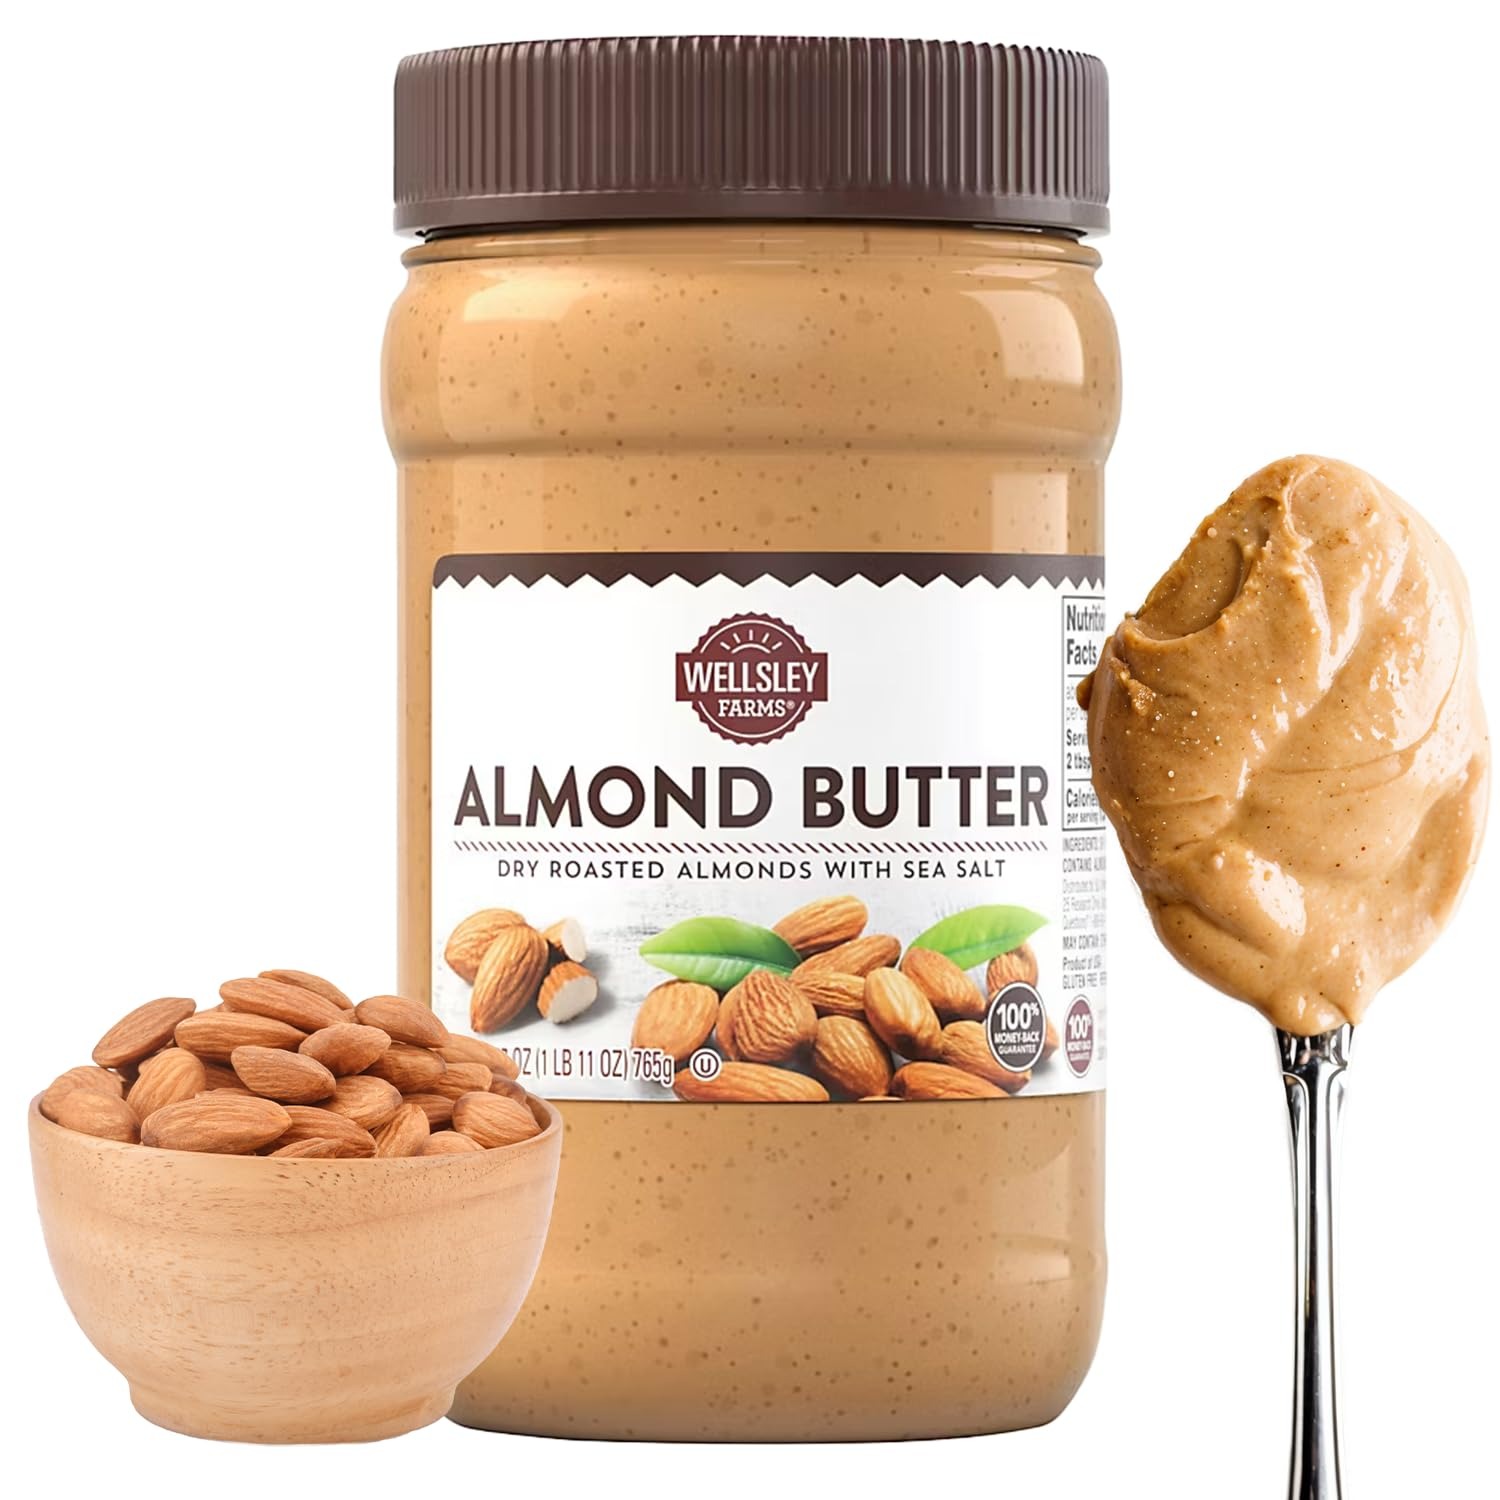
Item Name: Wellsley Farms Almond Butter with Sea Salt, 27 oz – Gluten-Free, Creamy & Smooth Texture, Made with Dry Roasted USA-Grown Almonds, Peanut-Free, High-Protein Spread for Toast, Smoothies & Baking
Bullet Point 1: Crafted with Premium USA-Grown Almonds: Wellsley Farms Almond Butter is made using handpicked, dry-roasted almonds sourced exclusively from trusted USA farms, ensuring exceptional quality in every jar; The almonds are carefully roasted to bring out their natural flavor and then blended into a smooth, creamy texture. Perfect for spreading on toast, mixing into smoothie bowls, or enhancing your favorite recipes, this almond butter offers unparalleled versatility in your kitchen
Bullet Point 2: Perfectly Balanced with a Touch of Sea Salt: A delicate sprinkle of sea salt elevates the naturally rich and nutty flavor of the almonds, creating a balanced and irresistible taste; This almond butter is versatile enough for a wide range of uses, from adding depth to savory dishes and baked goods to serving as a delicious topping for fresh fruits, crackers, or oatmeal; The balanced saltiness complements both sweet and savory pairings, making it an essential pantry staple
Bullet Point 3: Gluten-Free and Peanut-Free for Diverse Dietary Needs: Produced in a certified peanut-free facility, this almond butter is a safe choice for those avoiding peanuts; It is also gluten-free, offering a versatile option for individuals following gluten-free diets; Enjoy a high-quality almond butter that prioritizes safety and dietary preferences without compromising on flavor or texture
Bullet Point 4: Generous 27 oz Jar. Family-Sized Jar: The 27 oz. jar offers plenty of almond butter to meet your family’s needs; Whether it’s used for everyday snacks, meal preparation, or as a pantry staple, this size ensures you’ll always have enough on hand; Its convenient resealable packaging keeps the almond butter fresh and ready to enjoy
Bullet Point 5: Package Contents: 1 Jar of Wellsley Farms - Almond Butter with Sea Salt (27 Oz.)
Value: 27.0
Unit: Ounce

Price: 13.94